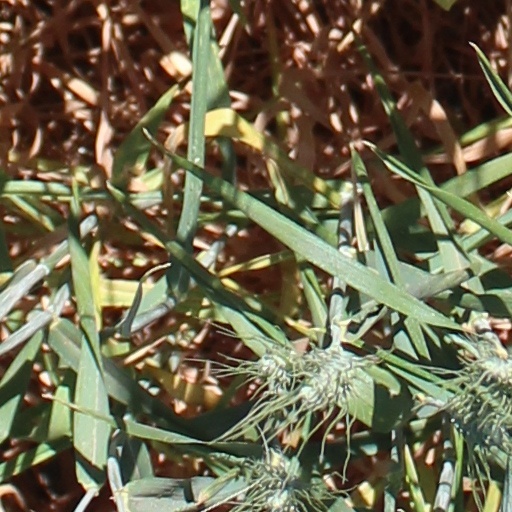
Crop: wheat